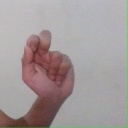
अक्षर: ढ